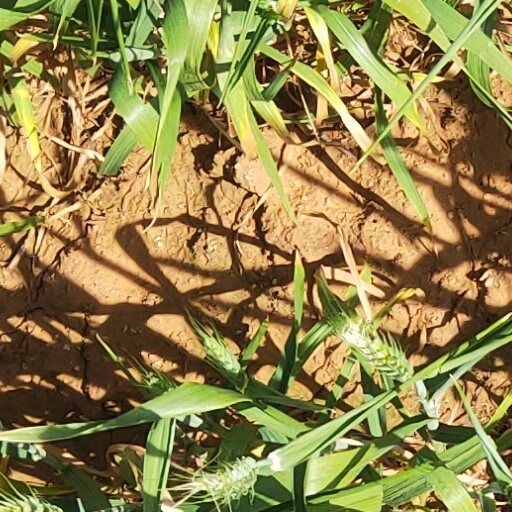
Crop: wheat